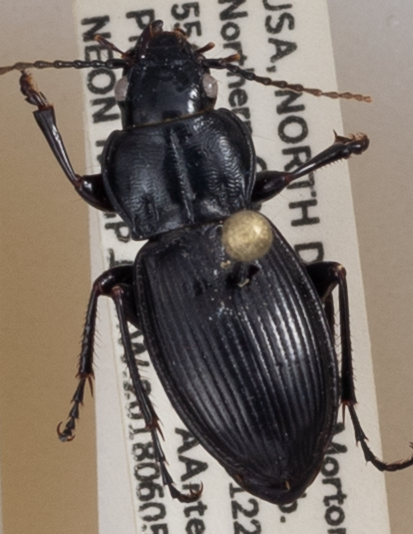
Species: Cyclotrachelus torvus
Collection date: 2018-06-05
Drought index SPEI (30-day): -0.404
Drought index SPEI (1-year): -0.17
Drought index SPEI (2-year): -0.212